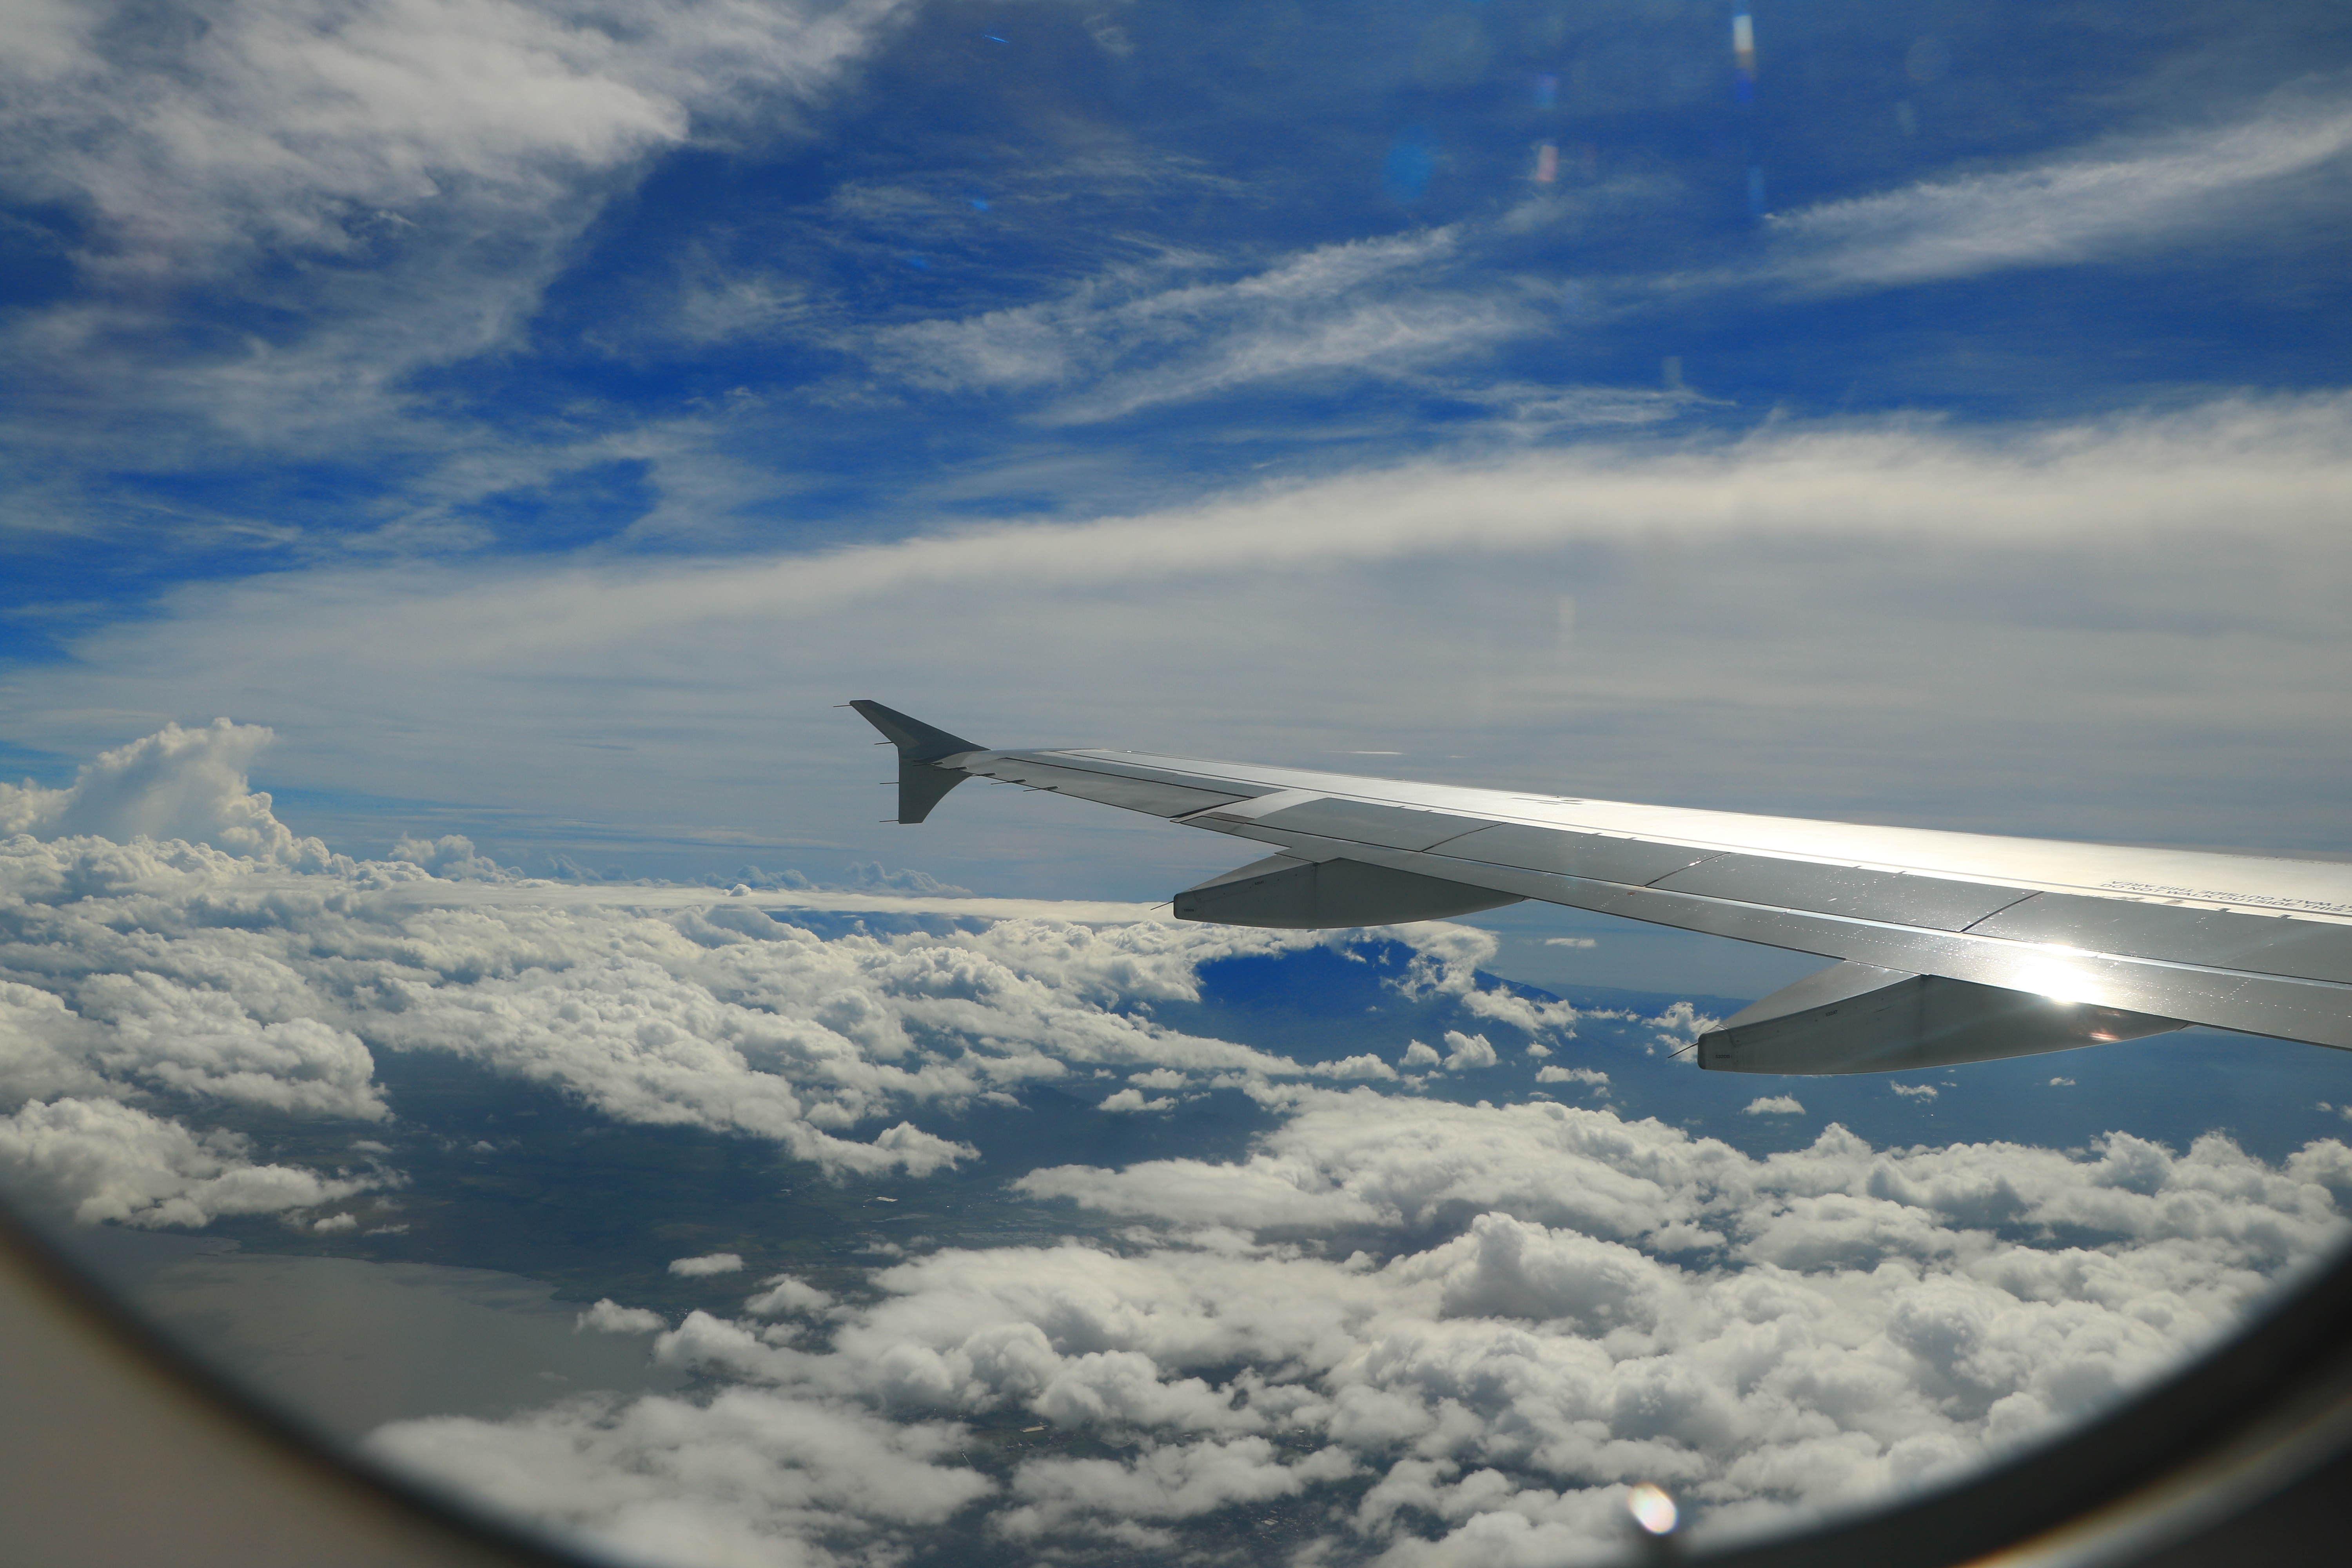
wing, cloud, sky, view, airplane, plane, aircraft, vehicle, airline, aviation, flight, blue, blue sky, airliner, white cloud, ing, jet aircraft, air travel, atmosphere of earth, narrow body aircraft